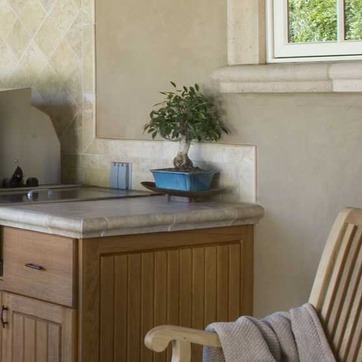
Material: ceramic